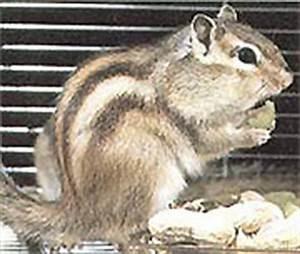
squirrel